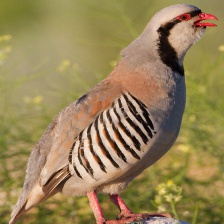
Species: CHUKAR PARTRIDGE
Scientific name: ALECTORIS CHUKAR
ImageNet parent category: partridge